Onigiri
Also known as:
ar - Arabic: أونيغيري
az - Azerbaijani: Oniqiri
bg - Bulgarian: Онигири
ca - Catalan: Onigiri
cs - Czech: Onigiri
da - Danish: Onigiri
de - German: Onigiri
en-simple - Simple English: Onigiri
eo - Esperanto: Onigiri
es - Spanish: Onigiri
eu - Basque: Onigiri
fa - Persian: اونیگیری
fi - Finnish: Onigiri
fr - French: Onigiri
he - Hebrew: אוניגירי
hi - Hindi: ओनीगिरी
hr - Croatian: Onigiri
hu - Hungarian: Onigiri
id - Indonesian: Onigiri
is - Icelandic: Onigiri
it - Italian: Onigiri
ja - Japanese: おにぎり
jv - Javanese: Onigiri
ka - Georgian: ო-ნიგირი
ko - Korean: 오니기리
min - Minangkabau: Onigiri
ms - Malay: Onigiri
my - Burmese: အိုနိဂိရိ
nl - Dutch: Onigiri
pa - Punjabi: ਓਨੀਗਿਰੀ
pl - Polish: Onigiri
pt - Portuguese: Oniguiri
ru - Russian: Онигири
sq - Albanian: Onigiri
sr - Serbian: Онигири
sv - Swedish: Onigiri
th - Thai: โอนิงิริ
tr - Turkish: Onigiri
uk - Ukrainian: Оніґірі
uz - Uzbek: Onigiri
vi - Vietnamese: Onigiri
yue - Cantonese: 飯糰
zh - Chinese: 御握
Category: rice (rice ball)
Cuisine: Japanese
Associated cuisines: Japanese
Area: Japan
Countries: Japan
Region: Eastern Asia

The dish is made from white rice. It is usually formed into triangular or cylindrical shapes, and wrapped in seaweed. This dish traditionally have sour or salty fillings such as pickled Chinese plum, salted salmon, smoked and fermented bonito, kombu, tarako or pollock roe, or pickled Japanese giant red mustard greens. Because it is easily portable and eaten by hand, this dish has been used as portable food or bento from ancient times to the present day.

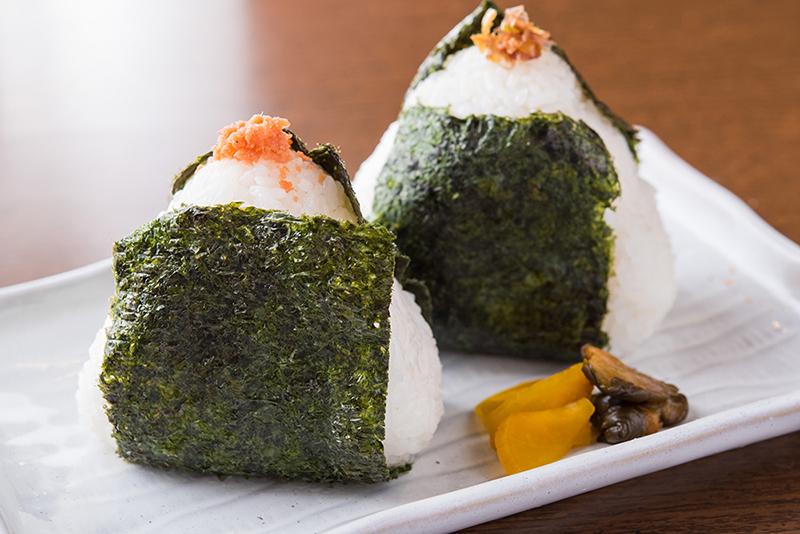
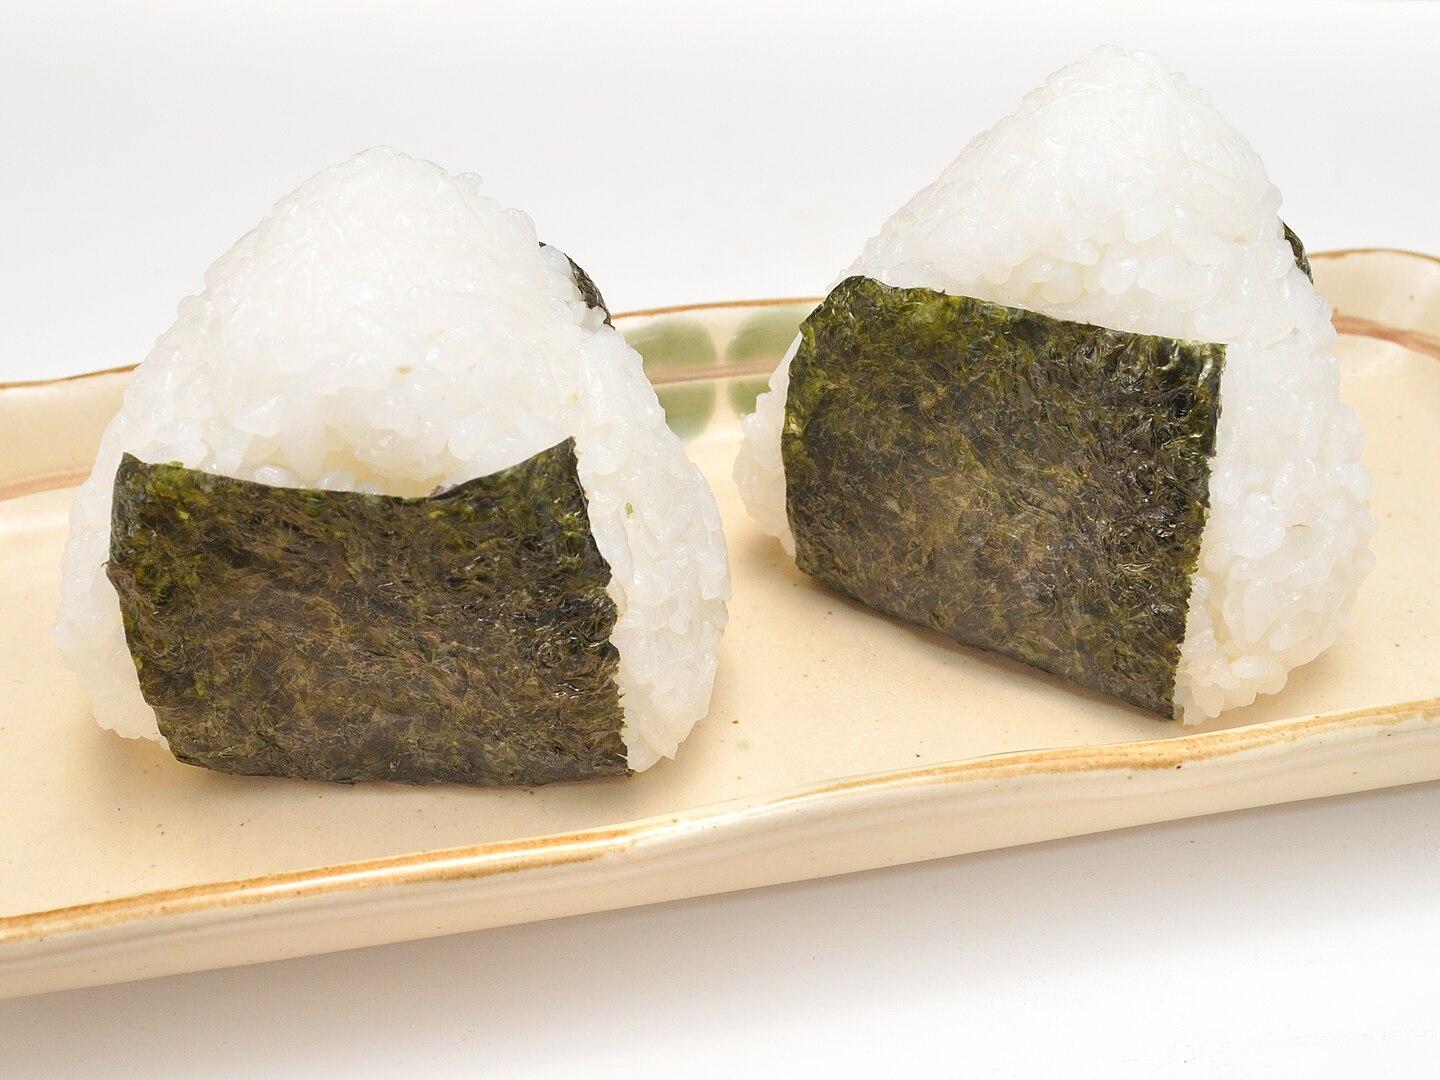
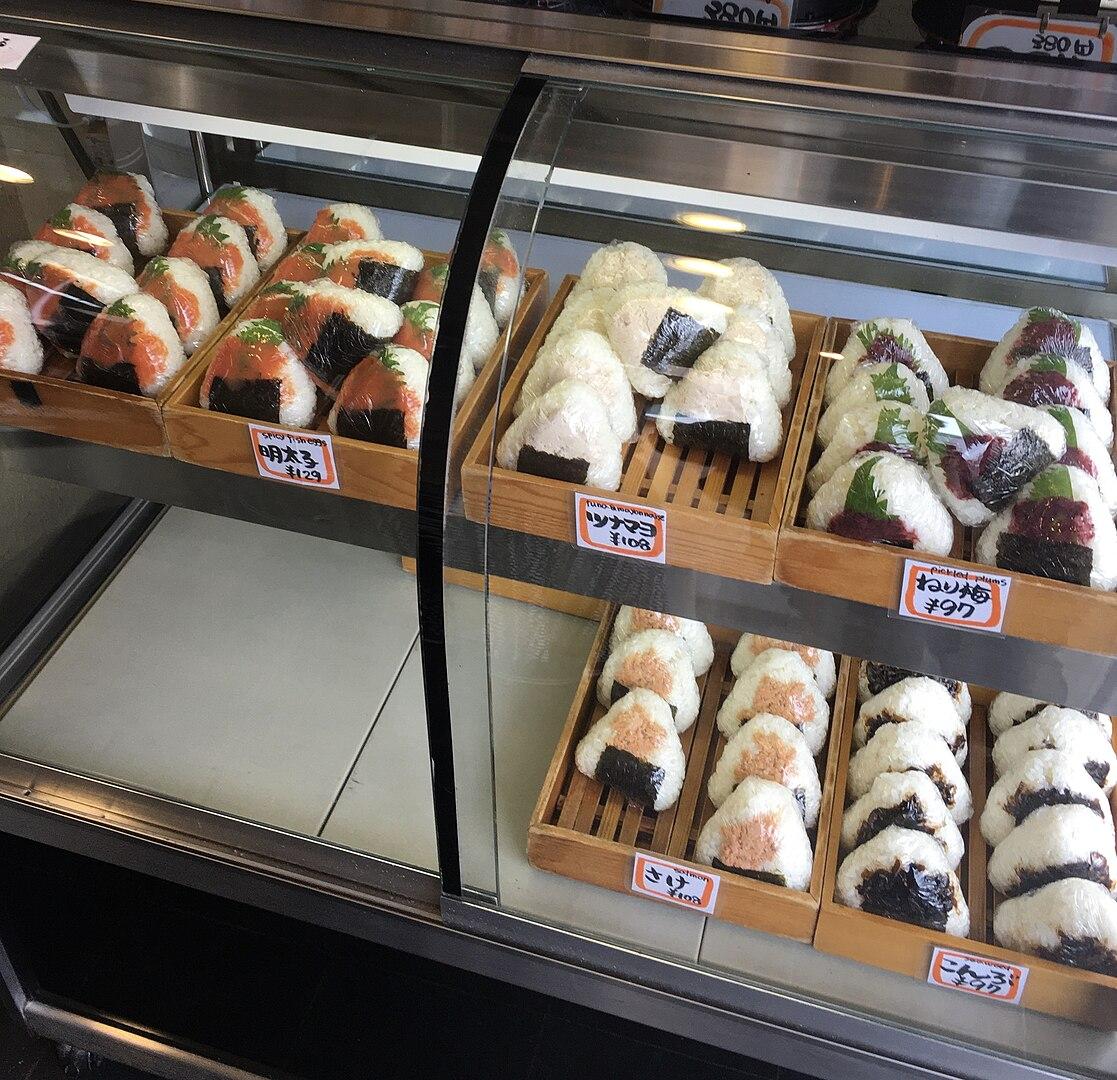
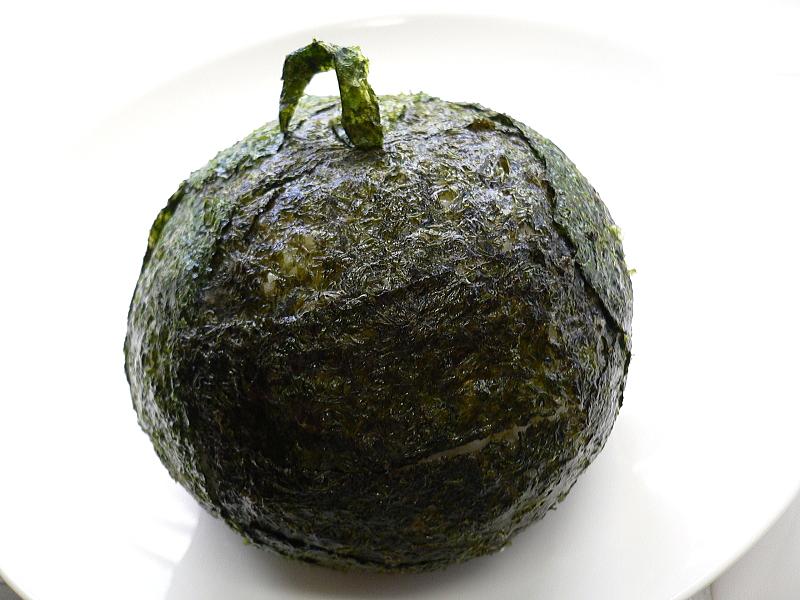